13th Flying Broom International Women's Film Festival

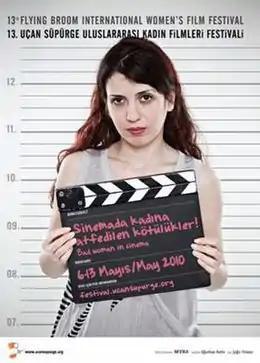
Festival Poster

The 13th Flying Broom International Women's Film Festival was a film festival held in Ankara, Turkey, which ran from May 6 to 13, 2010.